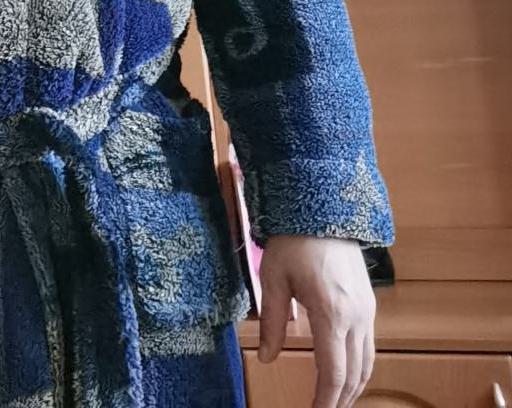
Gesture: no_gesture